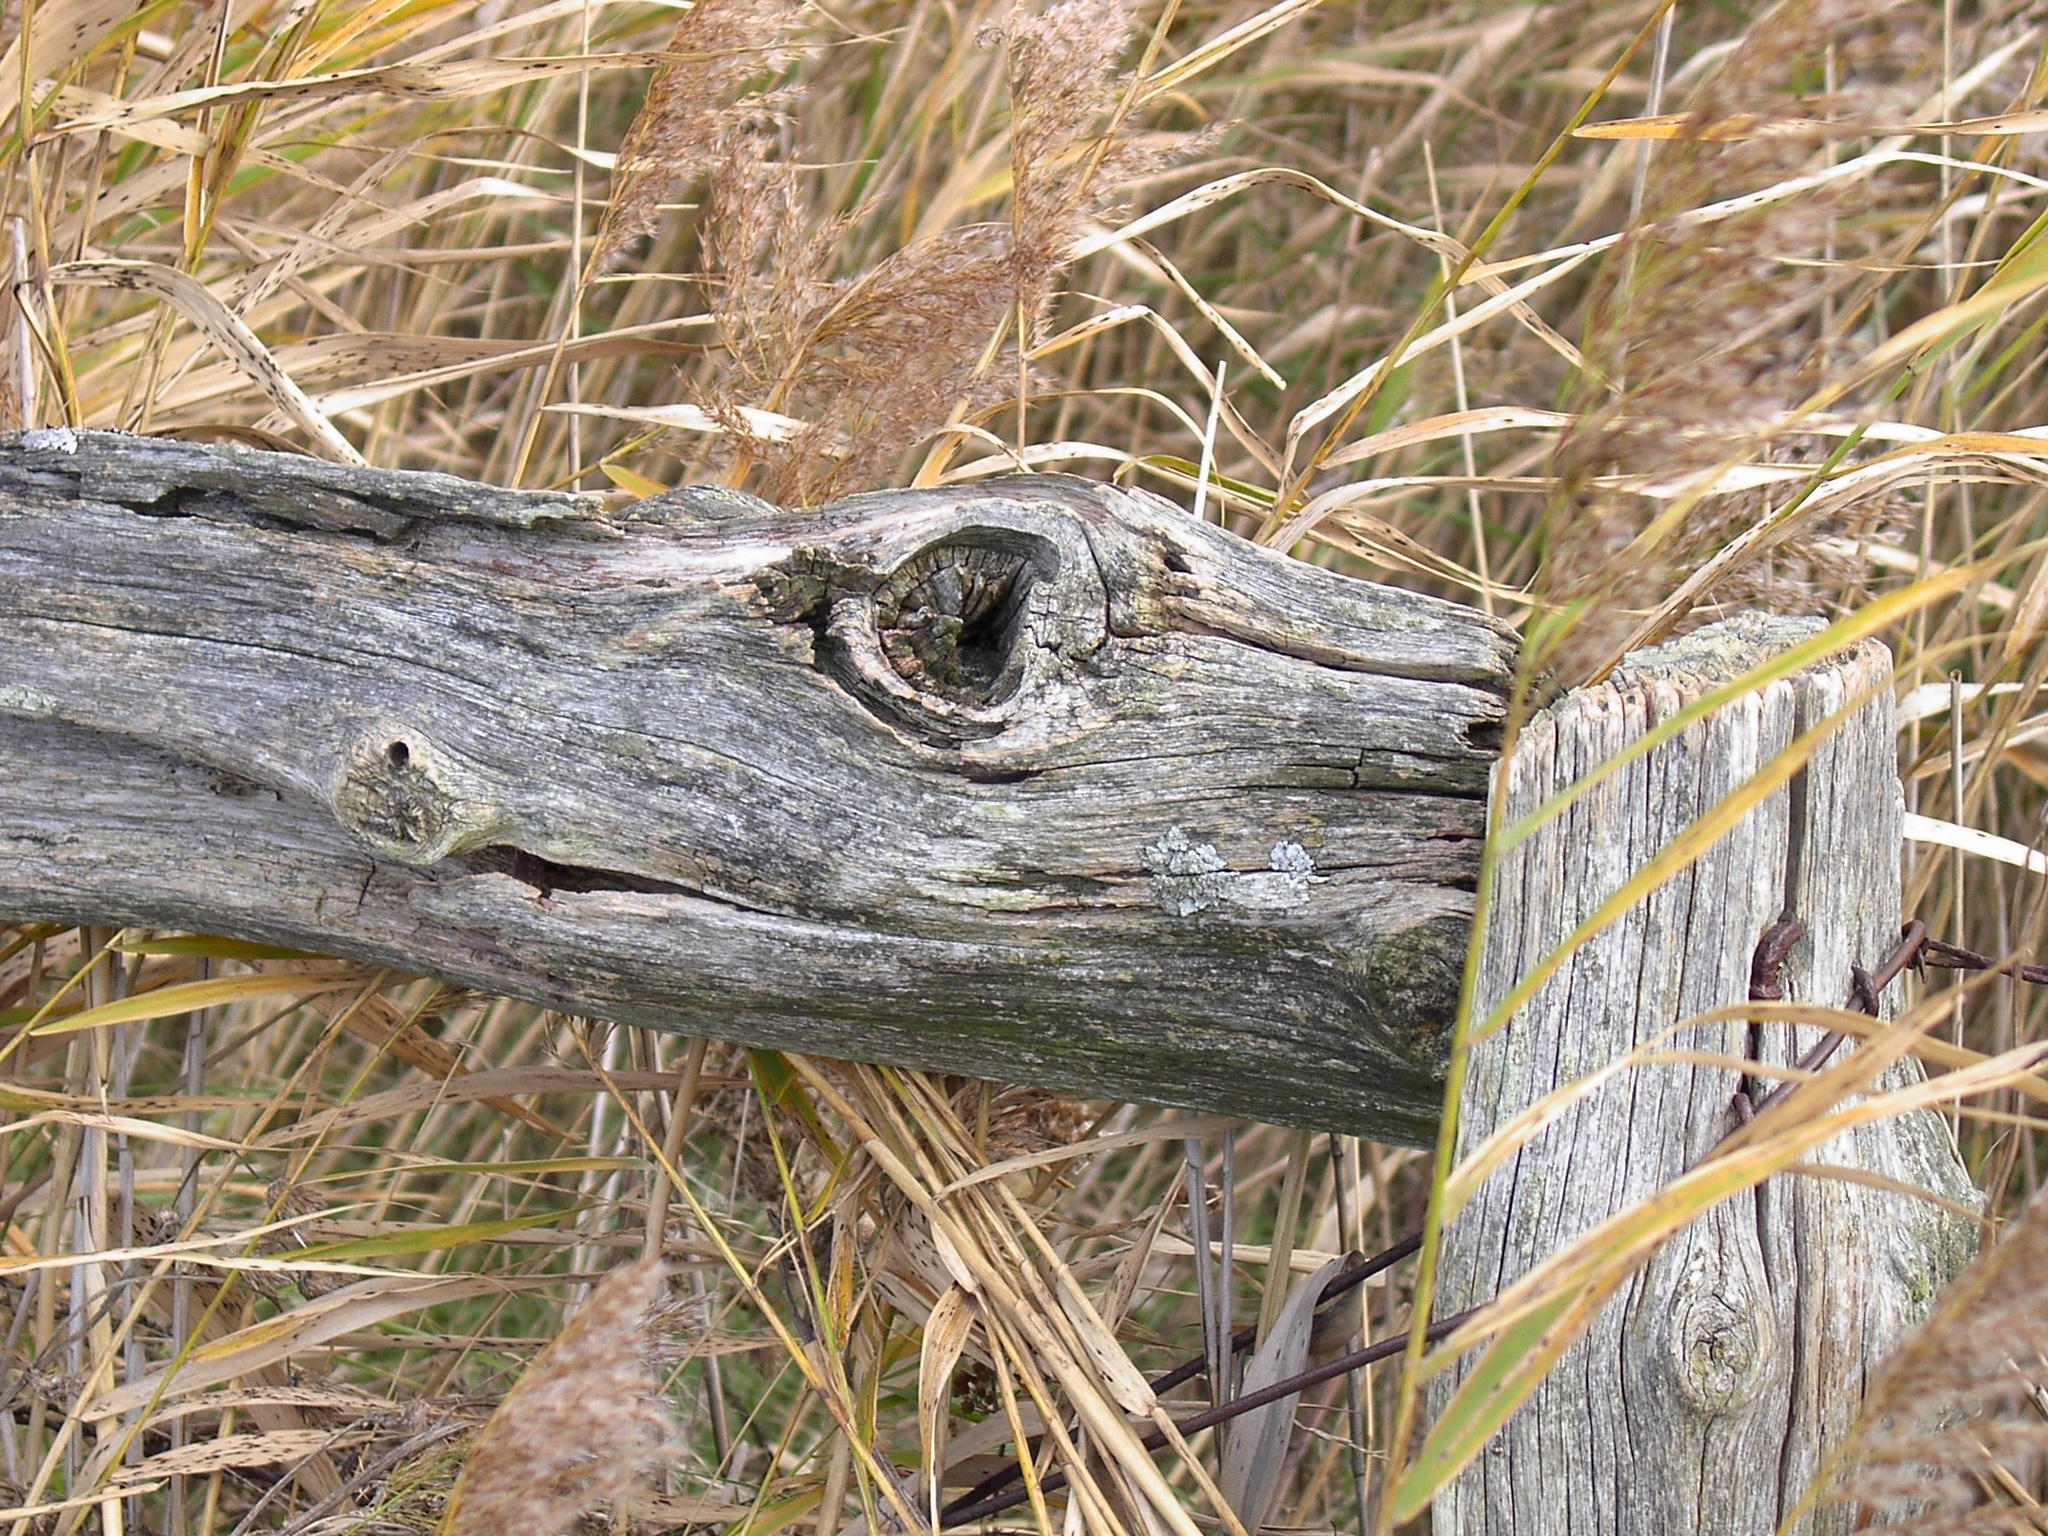
fence, wood, wildlife, reptile, fauna, alligator, wetland, vertebrate, wood art, sylt, american alligator, scaled reptile